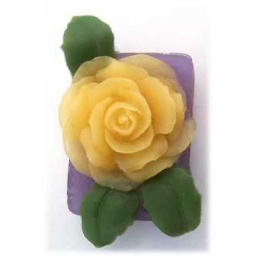
I cast this lovely rose in banana yellow and scented the bar in Rose Geranium fragrance oil.